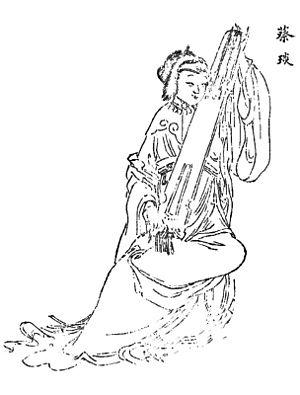
Cai Yan, également connue sous le nom Cai Wenji, était une poétesse chinoise de la dynastie Han. Elle était la fille de Cai Yong, lettré éminent.